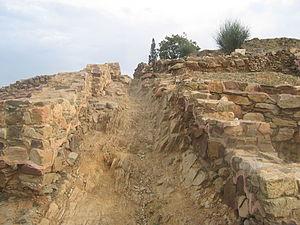
L'écriture ibérique nord-orientale est l'écriture paléo-hispanique la plus utilisée. Cette écriture fut le véhicule principal d’expression de la langue ibère, langue aussi représentée par des inscriptions en écriture ibérique sud-orientale et en alphabet gréco-ibère.